Missouri River

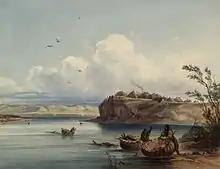
Karl Bodmer, "A Mandan Village", c. 1840–1843

The Rocky Mountains of southwestern Montana at the headwaters of the Missouri River first rose in the Laramide Orogeny, a mountain-building episode that occurred from around 70 to 45 million years ago (the end of the Mesozoic through the early Cenozoic). This orogeny uplifted Cretaceous rocks along the western side of the Western Interior Seaway, a vast shallow sea that stretched from the Arctic Ocean to the Gulf of Mexico, and deposited the sediments that now underlie much of the drainage basin of the Missouri River.